Speechless (Lady Gaga song)

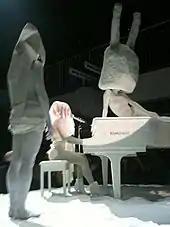
A picture of Lady Gaga on a piano surrounded by statues

"Speechless" was performed for the first time at the 30th anniversary celebration for the Los Angeles Museum of Contemporary Art on November 14, 2009. Gaga sang on a pink Steinway & Sons piano decorated with painted-on butterflies. The performance included ballet dancers from the Bolshoi Theatre as part of "The Shortest Musical You Will Never See Again", an art piece directed by Francesco Vezzoli. At the 2009 American Music Awards, Gaga performed "Speechless" alongside "Bad Romance" from "The Fame Monster." She wore a flesh-colored bodysuit adorned with white piping, simulating ribs and a spine with embedded flashing lights. Starting with "Bad Romance", she transitioned into "Speechless" by breaking open a glass box containing a piano with her microphone stand. Seated on the piano bench, she set the instrument on fire and continued the performance, smashing liquor bottles on it throughout. Gaga performed the two songs again at "The Ellen DeGeneres Show" on November 25, 2009. She sang "Speechless" at the "Royal Variety Performance", which was attended by Queen Elizabeth II. Wearing a red latex dress inspired by the Elizabethan era, Gaga played a piano suspended ten feet in the air that was supported by stilts.